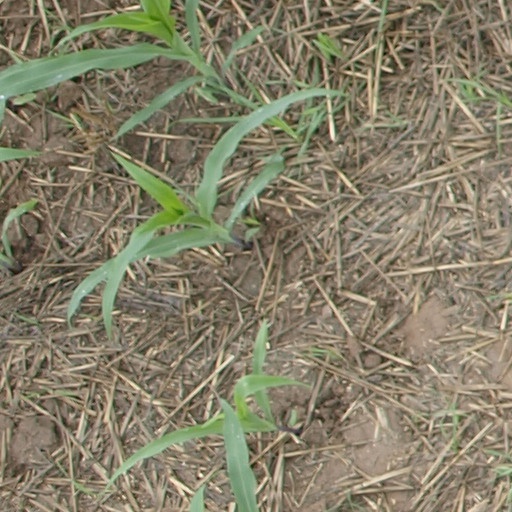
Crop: maize; corn